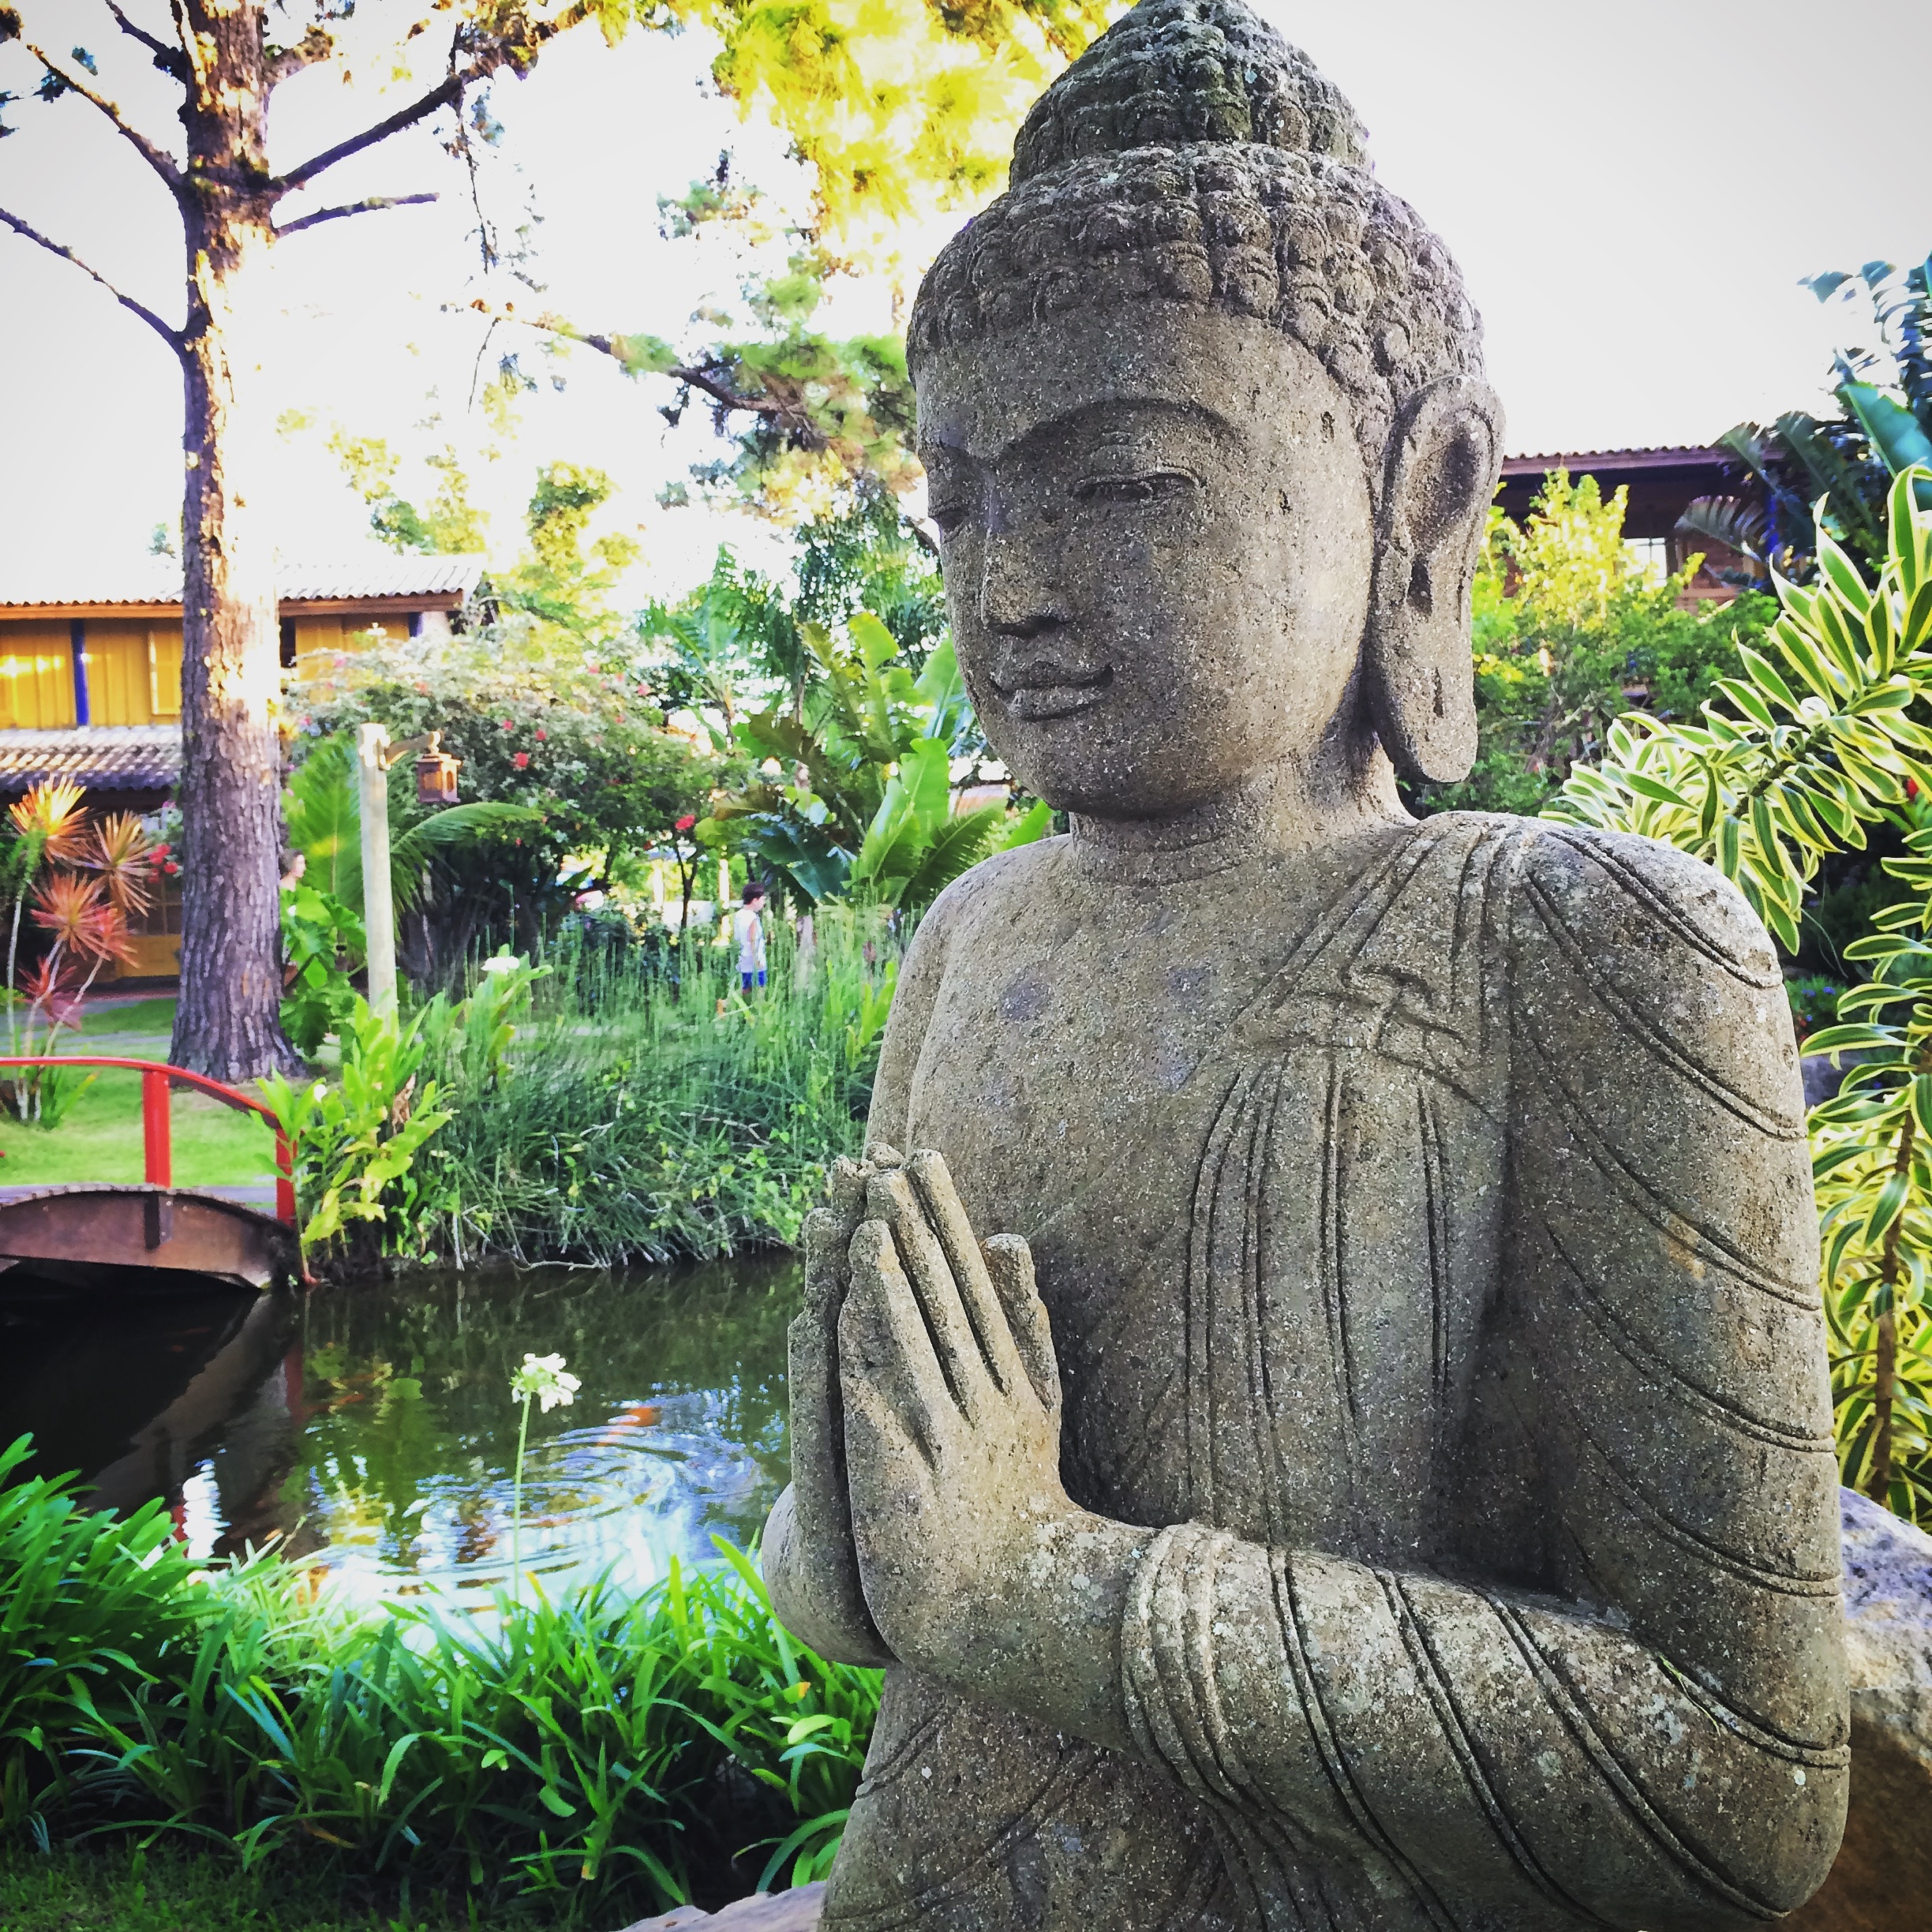
monument, travel, statue, peace, buddhism, botany, garden, sculpture, art, meditation, temple, philosophy, yoga, beauty, buddha, om, gardens, carving, work of art, stone sculpture, pilates, carved out, gautama buddha